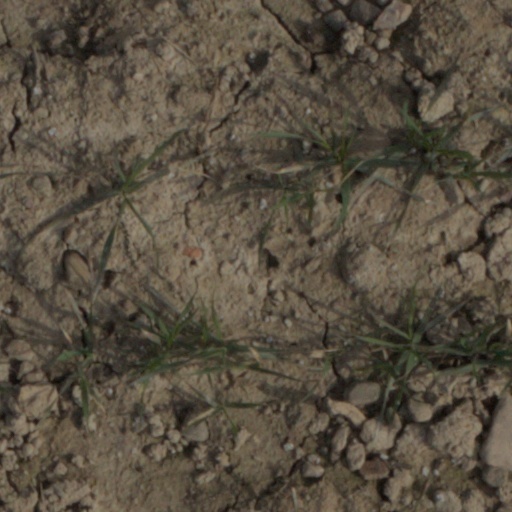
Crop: wheat